Lola Chomnalez Case

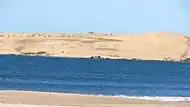
Dunes in Valizas in 2015.

Lola Luna Chomnalez was born on 4 November 1999 in Buenos Aires, daughter of Adriana Belmonte and Diego Chomnalez. Granddaughter of chef and writer Beatriz Chomnalez, she attended Secondary School No. 9 in Belgrano. She arrived in Uruguay on December 26, 2014 to vacation with her godmother Claudia Fernández, her husband Hernán Tuzinkevich, and also their two children. It was her first time abroad without her parents, and the following January she was going to travel to New York for her 15th birthday.